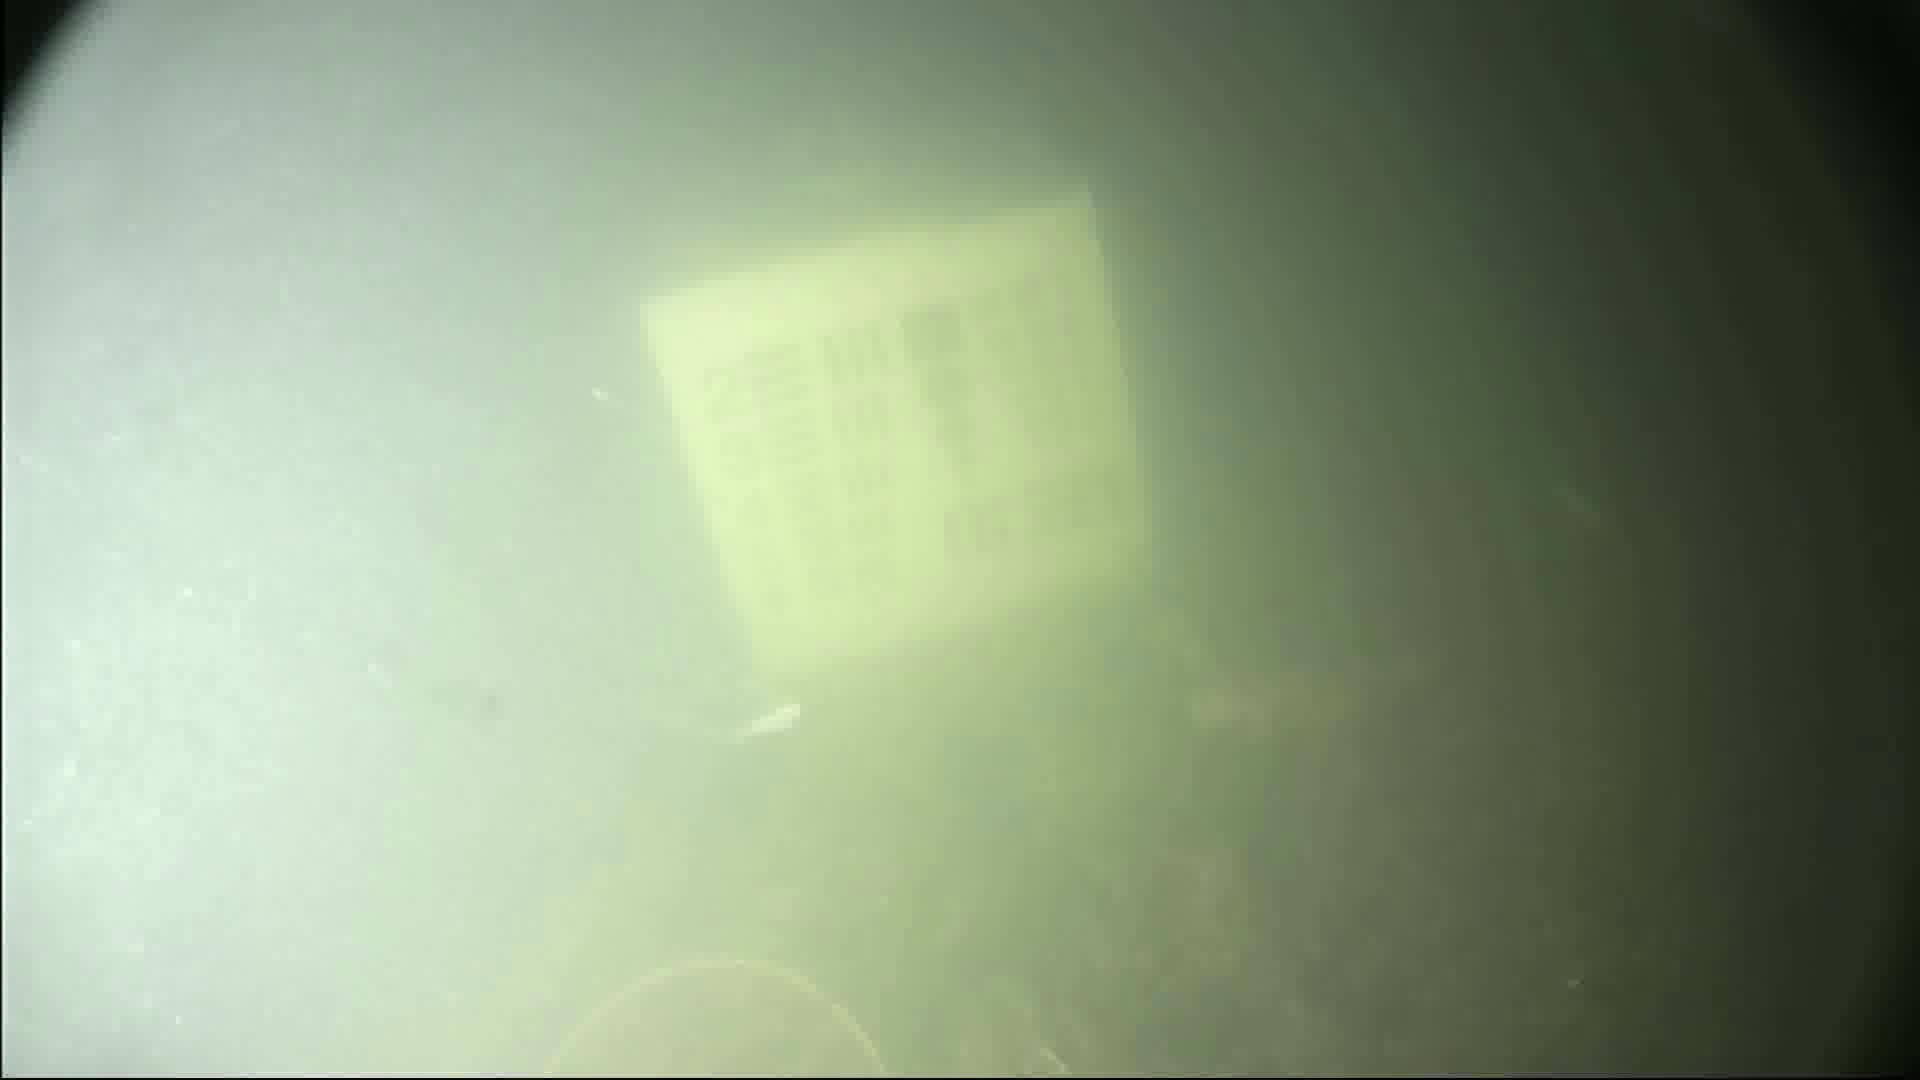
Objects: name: small_fish